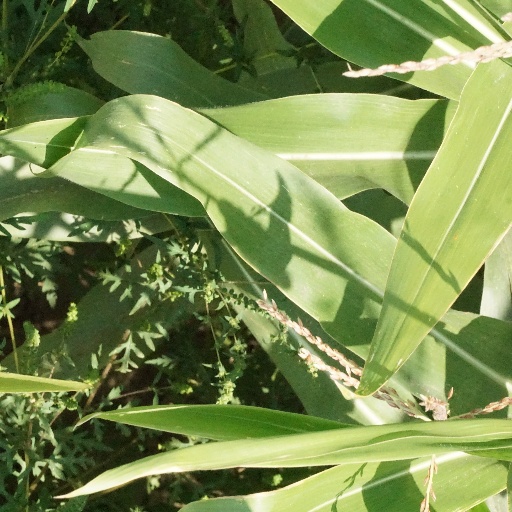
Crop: maize; corn